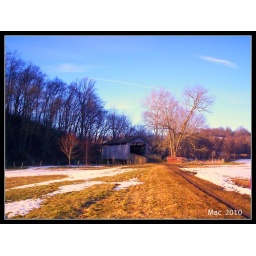
This bridge has no paint on the outside....and it has a red gate near the wing walls...